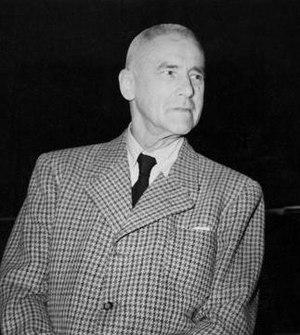
La loi sur la restauration de la fonction publique fut promulguée le 7 avril 1933 et permit aux dirigeants nazis de destituer les fonctionnaires juifs ou considérés comme politiquement hostiles. Élaborée sous la direction du ministre de l'Intérieur Wilhelm Frick, elle fut, avec la loi sur la réglementation de l'accès au barreau, promulguée le même jour, à la fois la première disposition législative à portée antisémite et la première étape de la « mise au pas » de la société allemande. Elle fut abrogée par la loi nᵒ 1 du Conseil de contrôle allié portant abrogation du droit nazi du 20 septembre 1945.